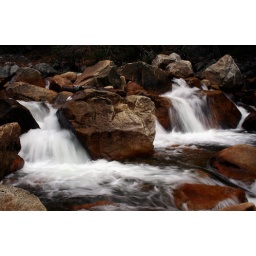
Beautiful red rocks in the Merced River. Print for sale at my show.